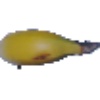
Label: Banana 1